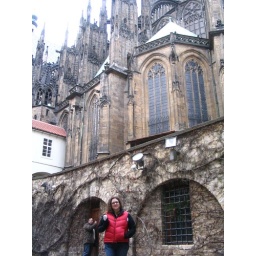
ana in the castle walls